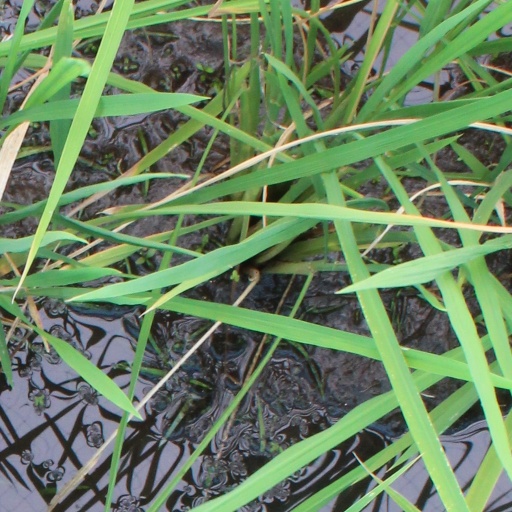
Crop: rice